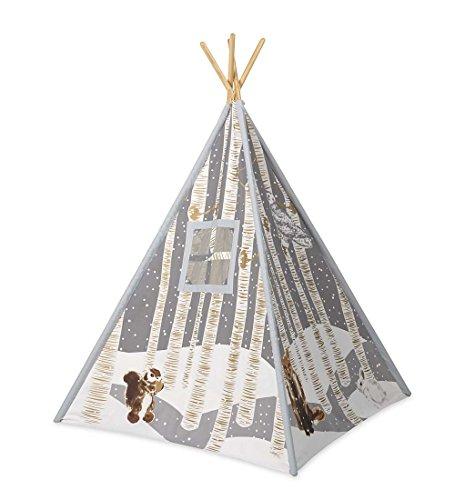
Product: Magic Cabin Winter Woodland 4-Pole Teepee
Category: Toys & Games | Sports & Outdoor Play | Nature Exploration Toys
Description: A winter woodland cavern.
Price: $67.11
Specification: ProductDimensions:45x64inches|ItemWeight:8.7pounds|ShippingWeight:8.7pounds(Viewshippingratesandpolicies)|ASIN:B01LFX8SQI|Itemmodelnumber:867715|Manufacturerrecommendedage:4-8years